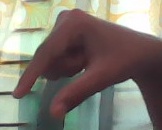
ASL sign: Q